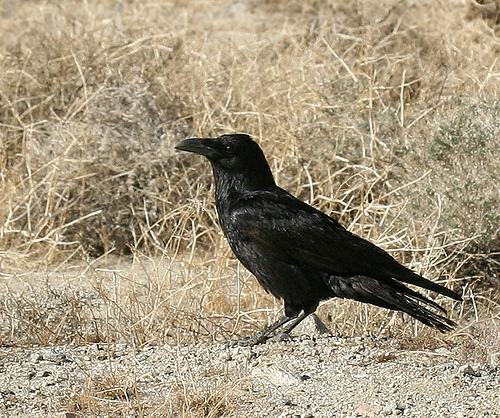
A photo of a common raven